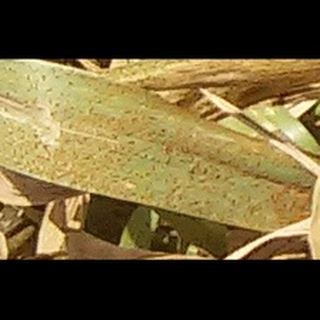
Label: wheat_brown_rust